Cambro

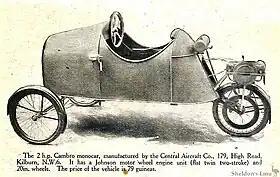
1920 illustration depicting Cambro.

The Cambro was a very basic British three-wheeled, single-seat cyclecar made in 1920 and 1921 by the Central Aircraft Company of Northolt, Middlesex.